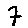
Label: 7